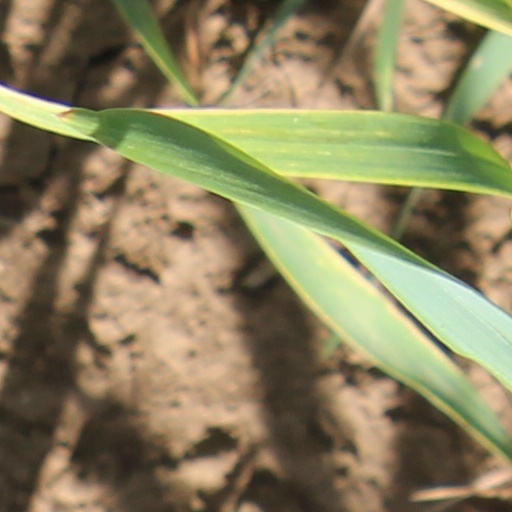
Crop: wheat